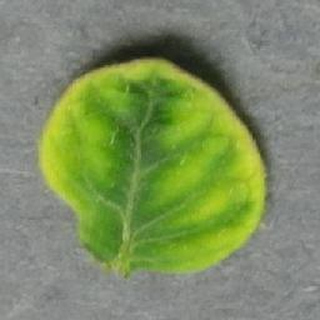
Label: tomato_yellow_leaf_curl_virus